Caldwell's view

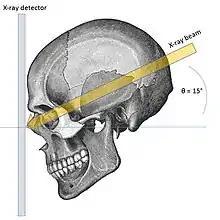
Method of obtaining Caldwell's view

Caldwell's view (or Occipitofrontal view) is a radiographic view of the skull where the X-ray plate is perpendicular to the orbitomeatal line. The rays pass from behind the head and are angled at 15-20° to the radiographic plate. It is commonly used to get better view of the ethmoid and frontal sinuses. It is named after the noted American radiologist Eugene W. Caldwell, who described it in 1907.